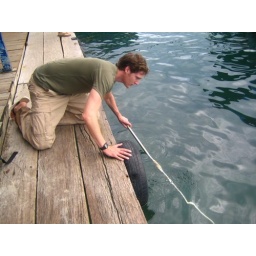
zonnefilter van camera in het water laten vallen, hoe suf...